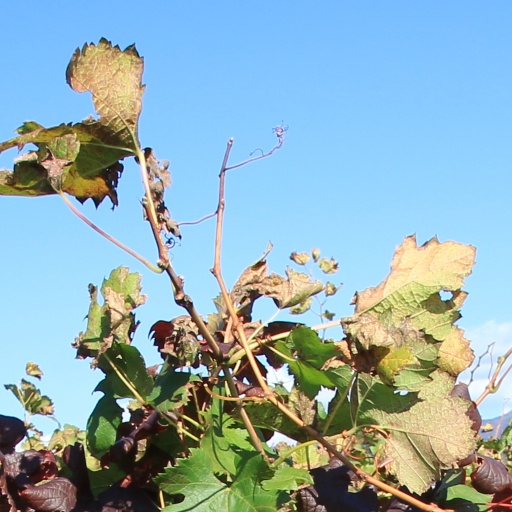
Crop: grape